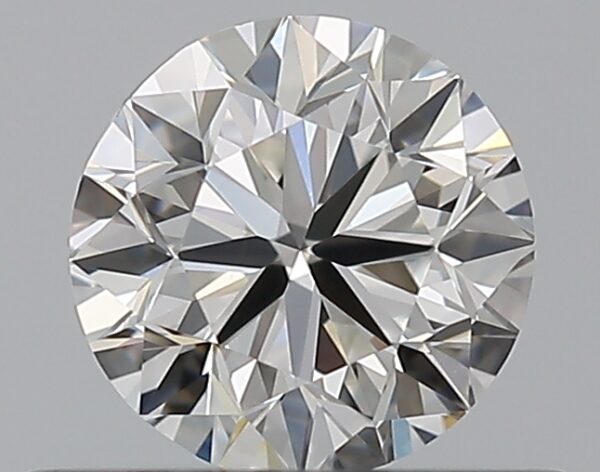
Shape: round
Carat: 0.5
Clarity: VS1
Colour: G
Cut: VG
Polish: EX
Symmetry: VG
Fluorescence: F
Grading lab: GIA
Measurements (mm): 4.94 x 4.98 x 3.18